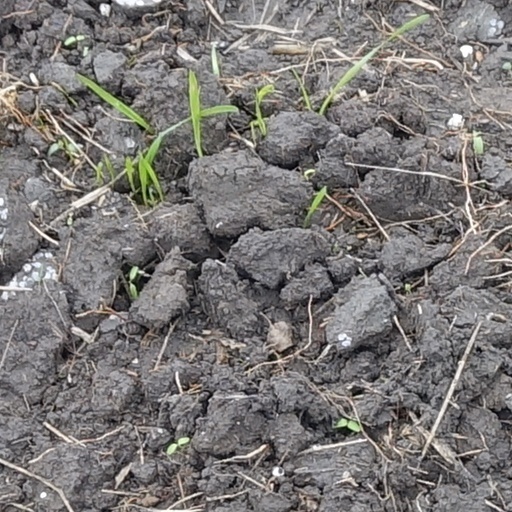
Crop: wheat